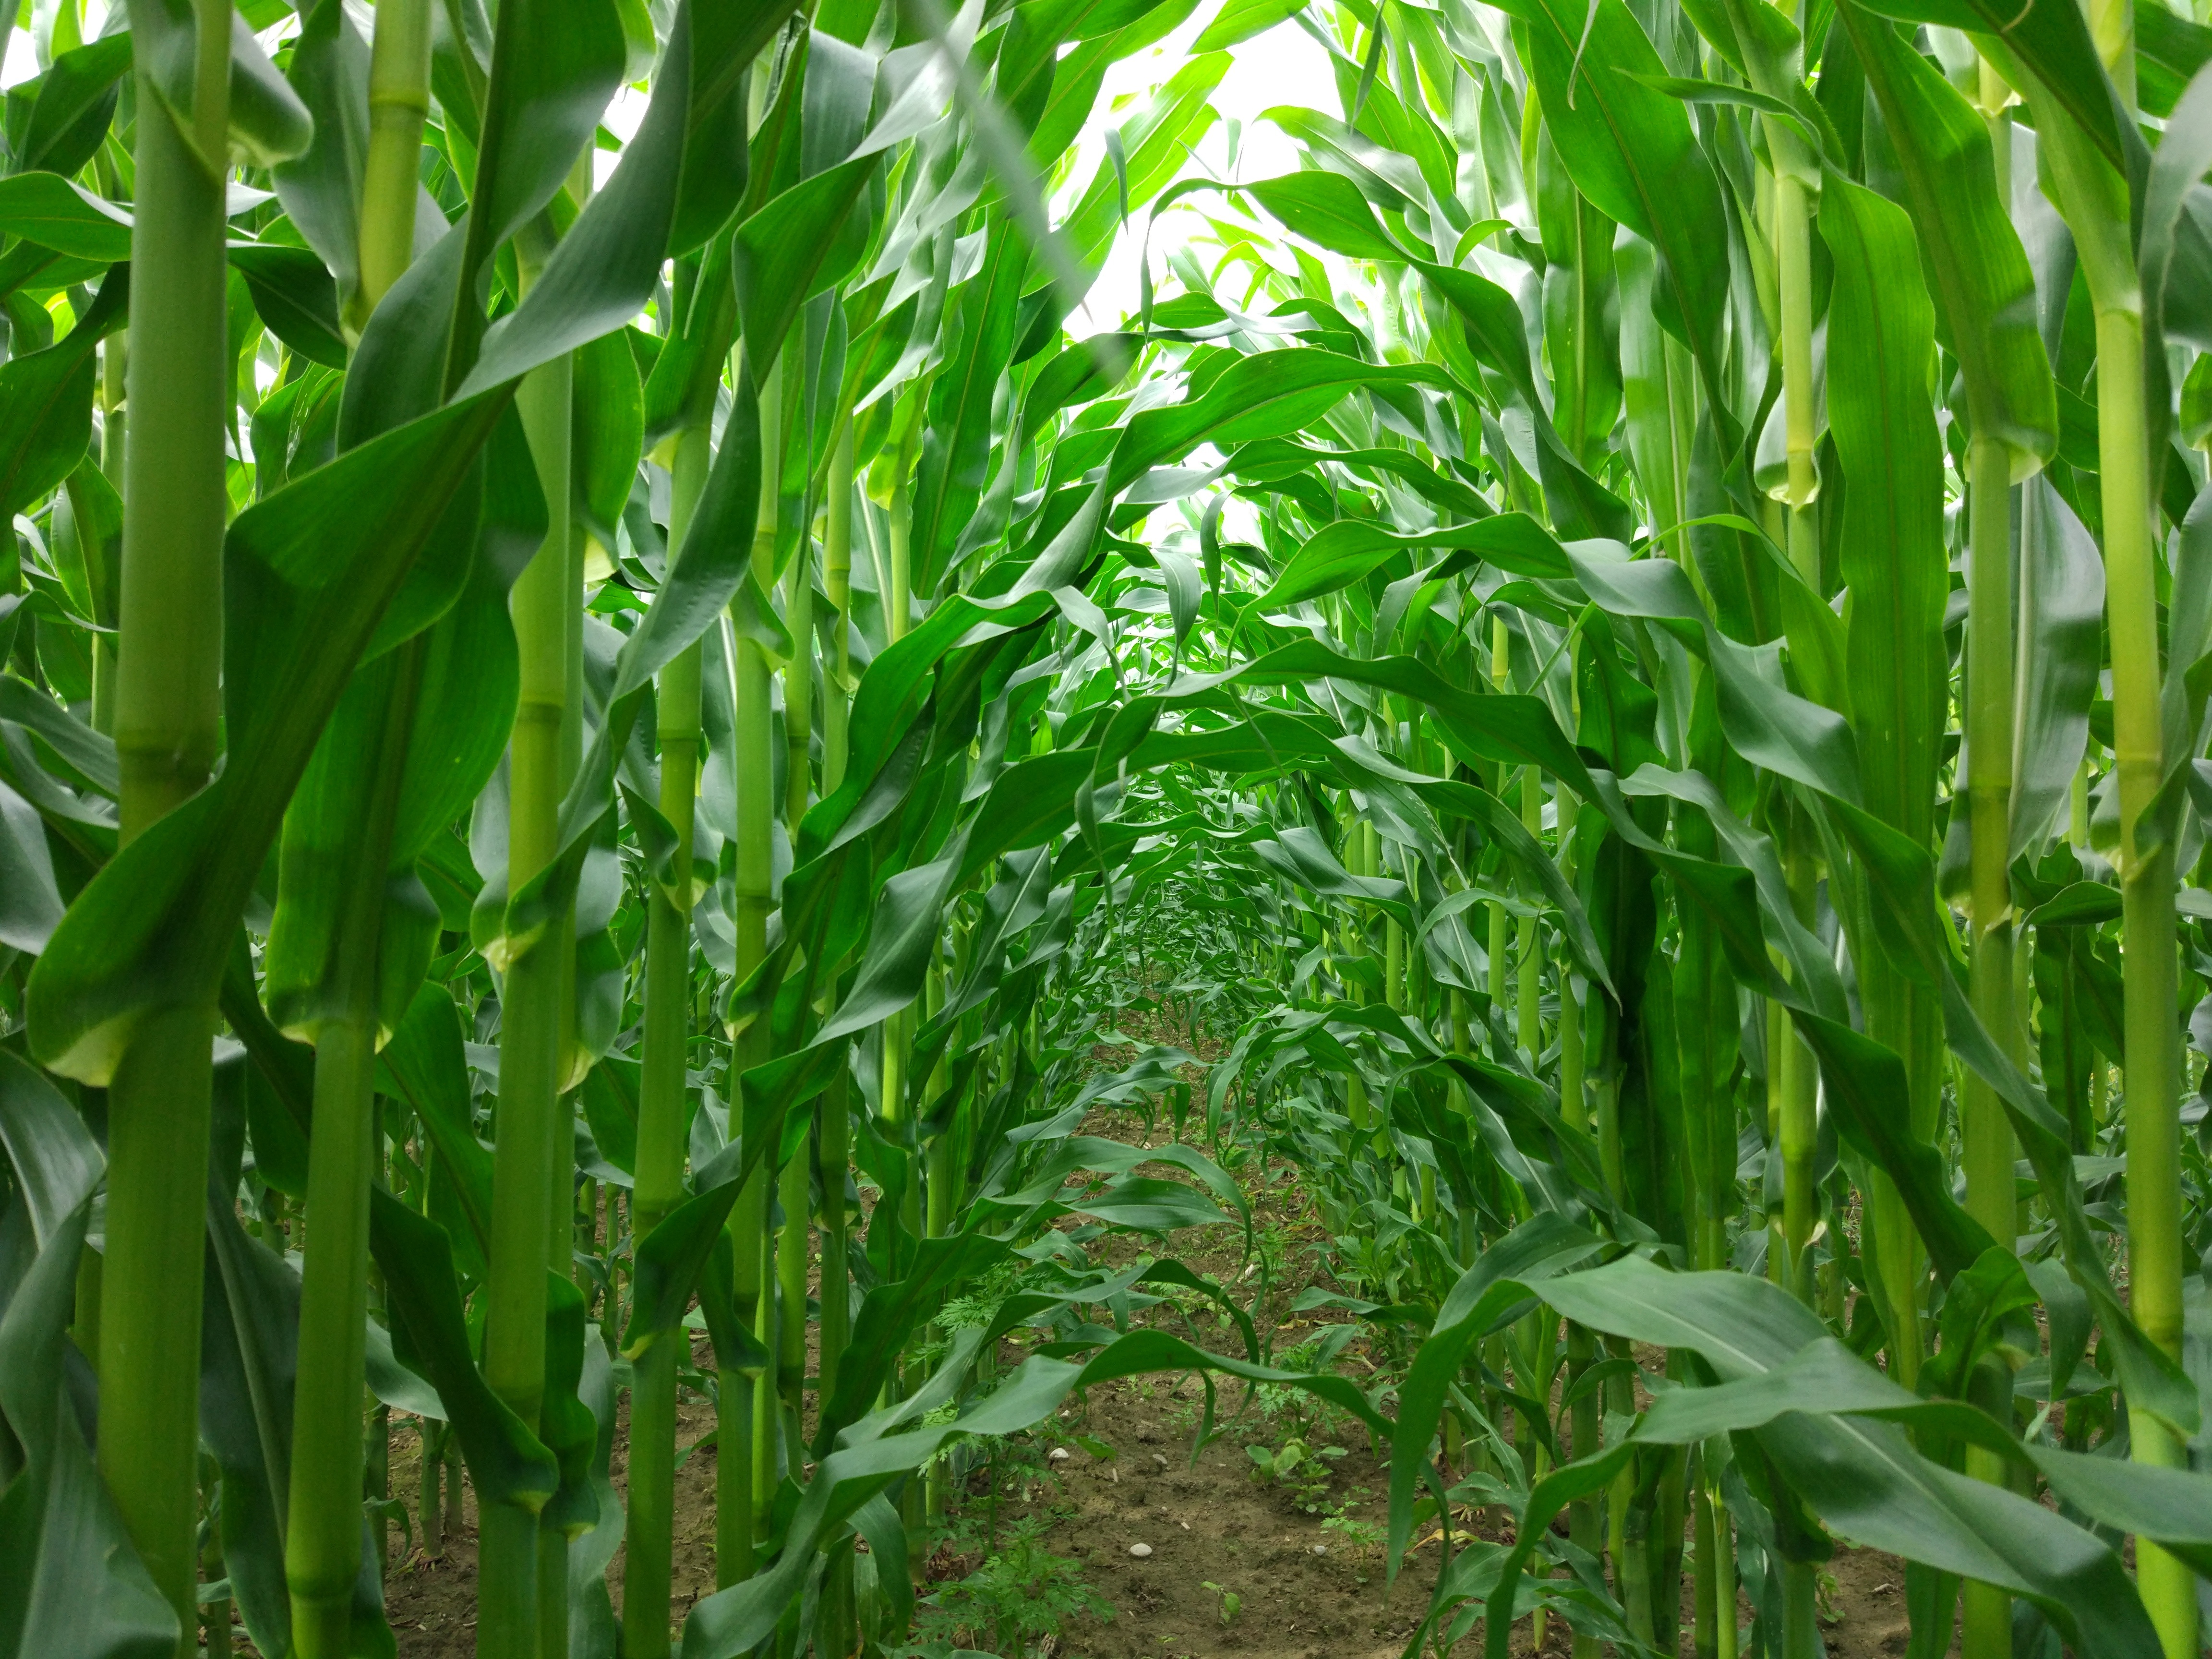
plant, field, food, produce, crop, corn, agriculture, passage, plantation, maize, dahl, commodity, grass family, plant stem, food grain